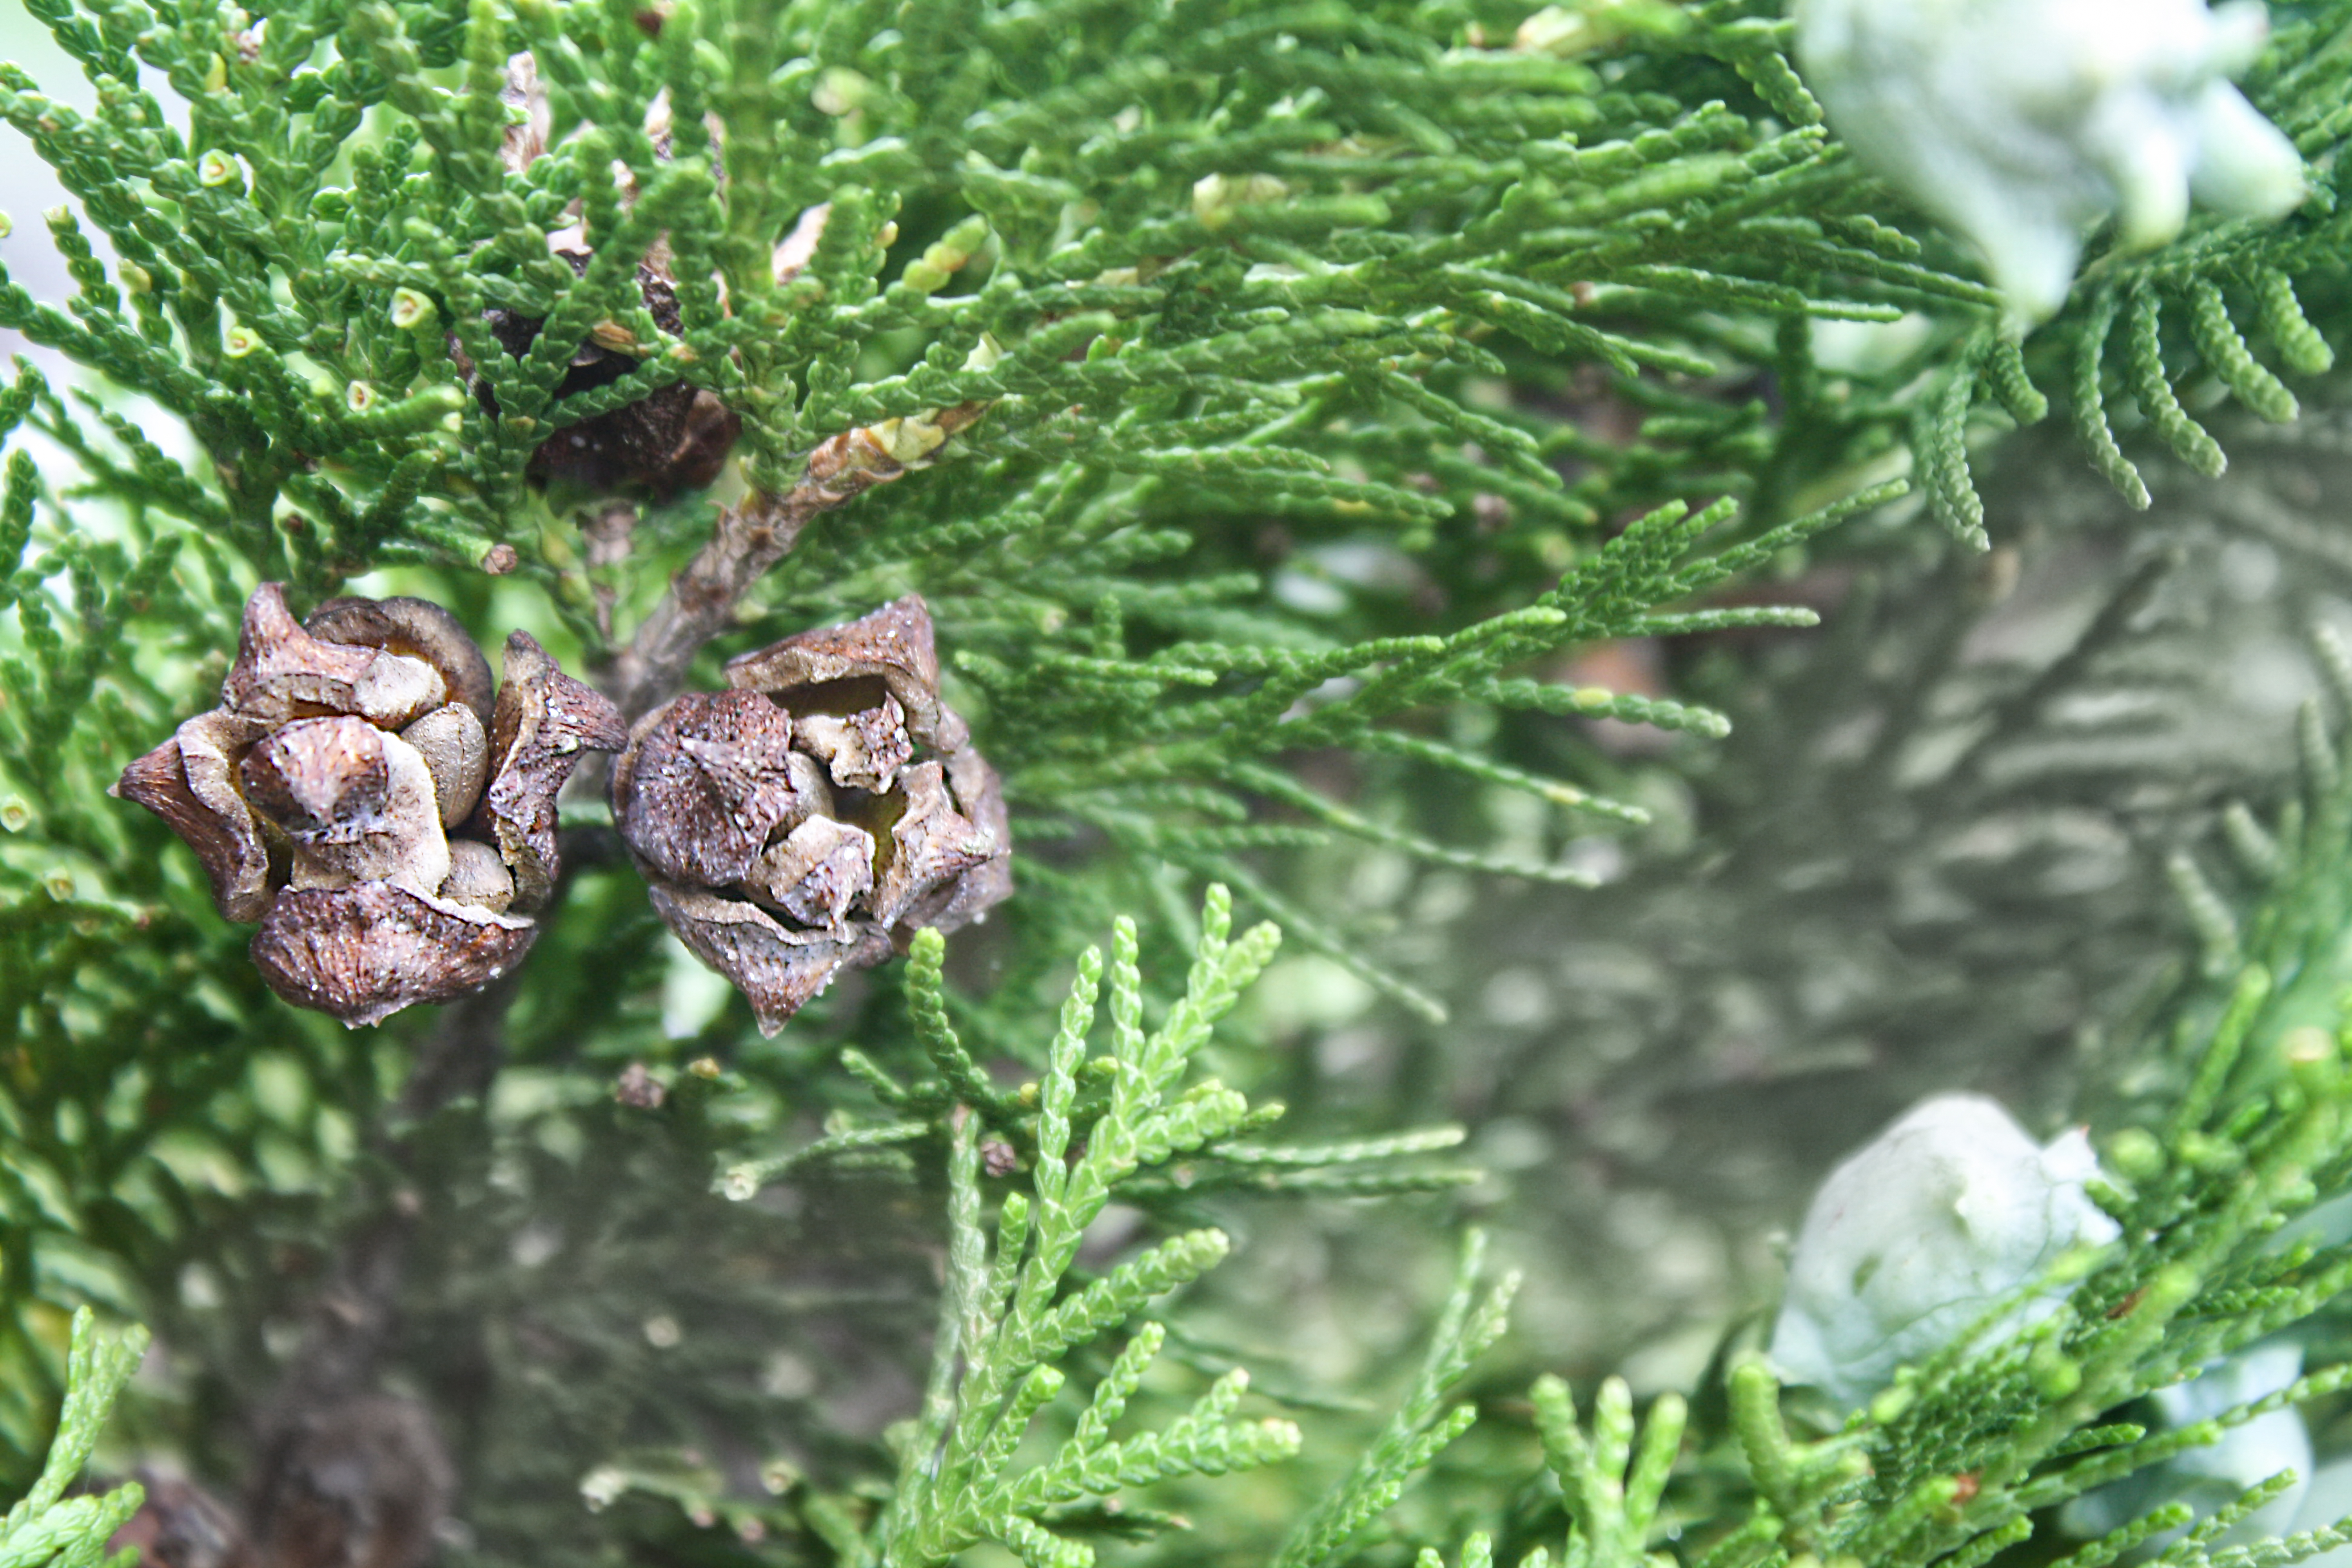
flora, garden, flower, plant, botanic, leaf, branch, larch, terrestrial plant, twig, tree, natural material, evergreen, grass, shortstraw pine, flowering plant, conifer, event, water, macro photography, herb, subshrub, terrestrial animal, Two needle pinyon pine, American pitch pine, fir, pine, Canadian fir, pine family, conifer cone, vascular plant, Yellow fir, western yellow pine, plant stem, forest, yew family